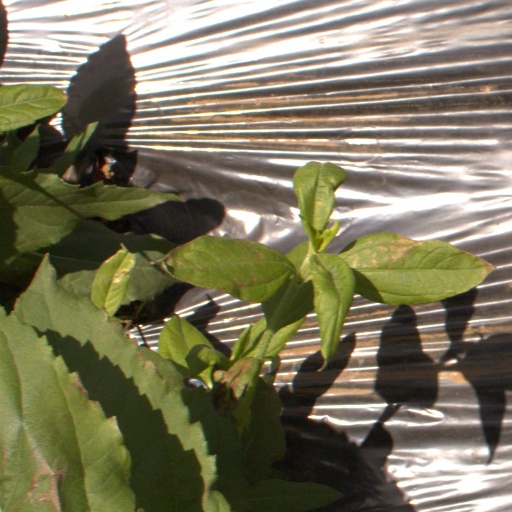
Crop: Jerusalem artichoke